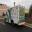
Label: ambulance